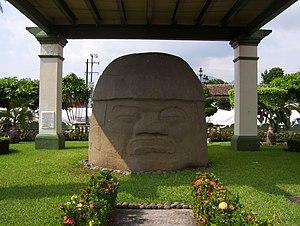
La tête de La Cobata est une tête colossale olmèque, découverte sur le site de La Cobata au Mexique.
Les têtes colossales olmèques sont des sculptures monolithiques représentant des têtes humaines en ronde-bosse de grande taille. Taillées dans des rochers en basalte, elles datent au moins de 900 av. J.-C. et sont représentatives de la civilisation olmèque en Mésoamérique. Des 17 têtes colossales connues, toutes représentent des hommes d'âge mûr avec des joues bien en chair, un nez plat et un léger strabisme ; leurs caractéristiques physiques correspondent à un type qui est toujours commun parmi les habitants des États de Tabasco et Veracruz au Mexique. Chacune des statues comporte une coiffe distinctive. L'arrière des monuments est souvent plat. Les rochers proviennent des montagnes de la Sierra de los Tuxtlas de Veracruz ; comme les pierres utilisées pour la production des statues ont été transportées sur de grandes distances, nécessitant beaucoup de ressources et d'efforts humains, on pense que ces monuments sont les portraits de dirigeants olmèques puissants. Les têtes sont arrangées en lignes ou groupes sur des centres olmèques majeurs, mais la méthode et la logistique de leur transport sur ces sites restent peu claires.